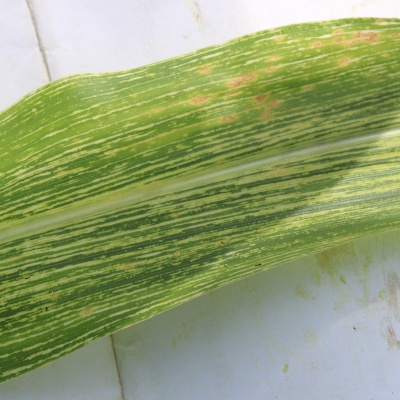
Crop: Maize
Condition: streak virus